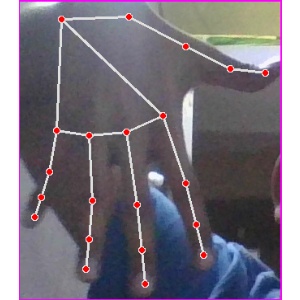
अक्षर: ढ